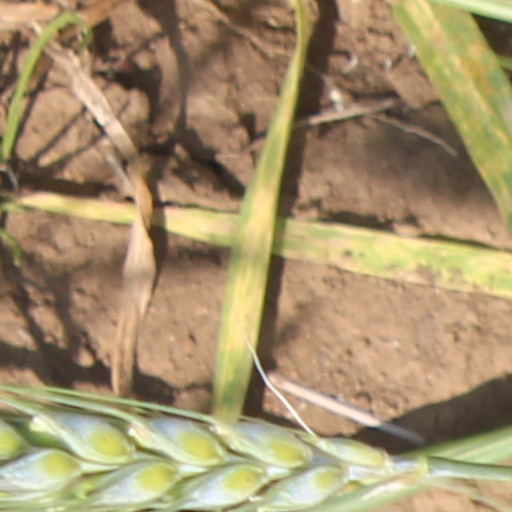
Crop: wheat